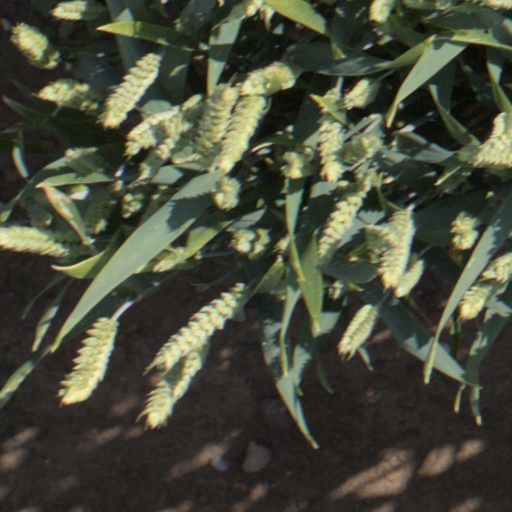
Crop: wheat